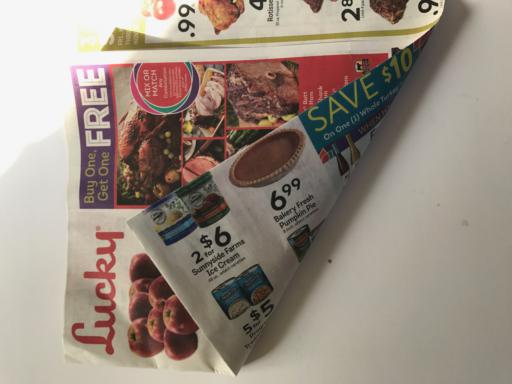
Waste category: paper